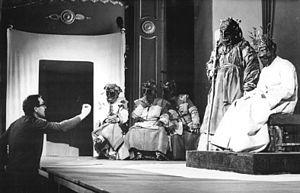
Friedrich Hölderlin [ˈfʁiː.dʁɪç ˈhœl.dɐ.lɪn] est un poète et philosophe de la période classico-romantique en Allemagne, qui s'enracine dans la seconde moitié du XVIIIᵉ siècle et se poursuit au XIXᵉ siècle « romantique ».